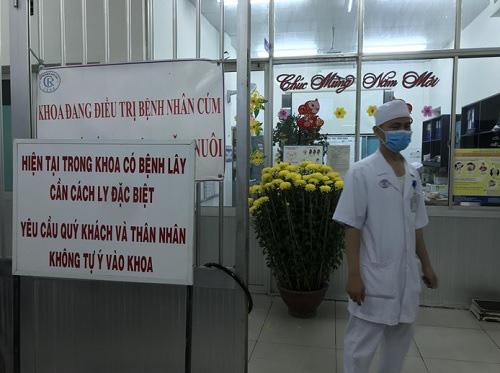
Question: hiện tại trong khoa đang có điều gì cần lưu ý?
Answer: đang có bệnh lây cần cách ly đặc biệt